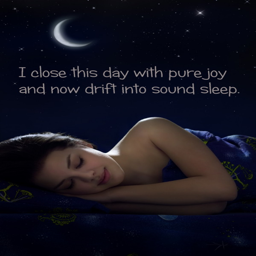
meditation for a good night 's sleep